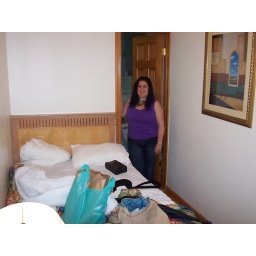
tiny bed and bathroom in NYC